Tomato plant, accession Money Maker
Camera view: horizontal (90 deg, fisheye); turntable rotation: 330 degrees
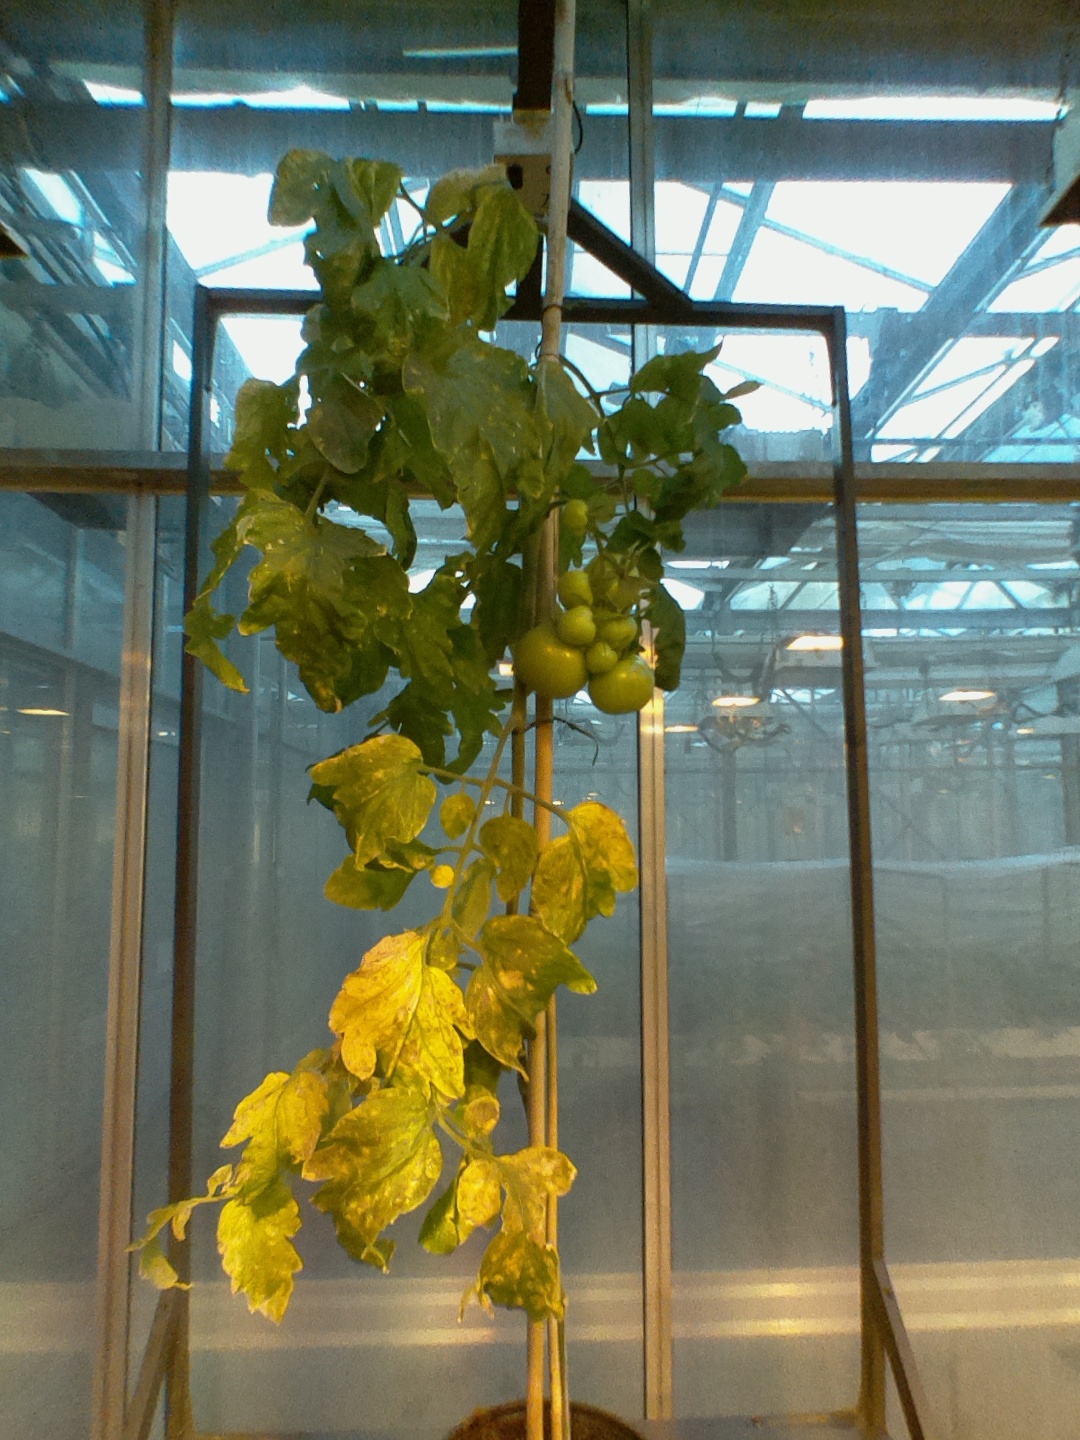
BBCH growth stage 79: 90% -100% of final fruit size